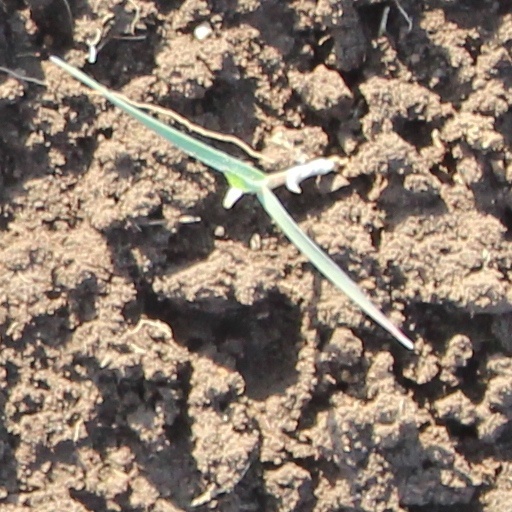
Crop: wheat